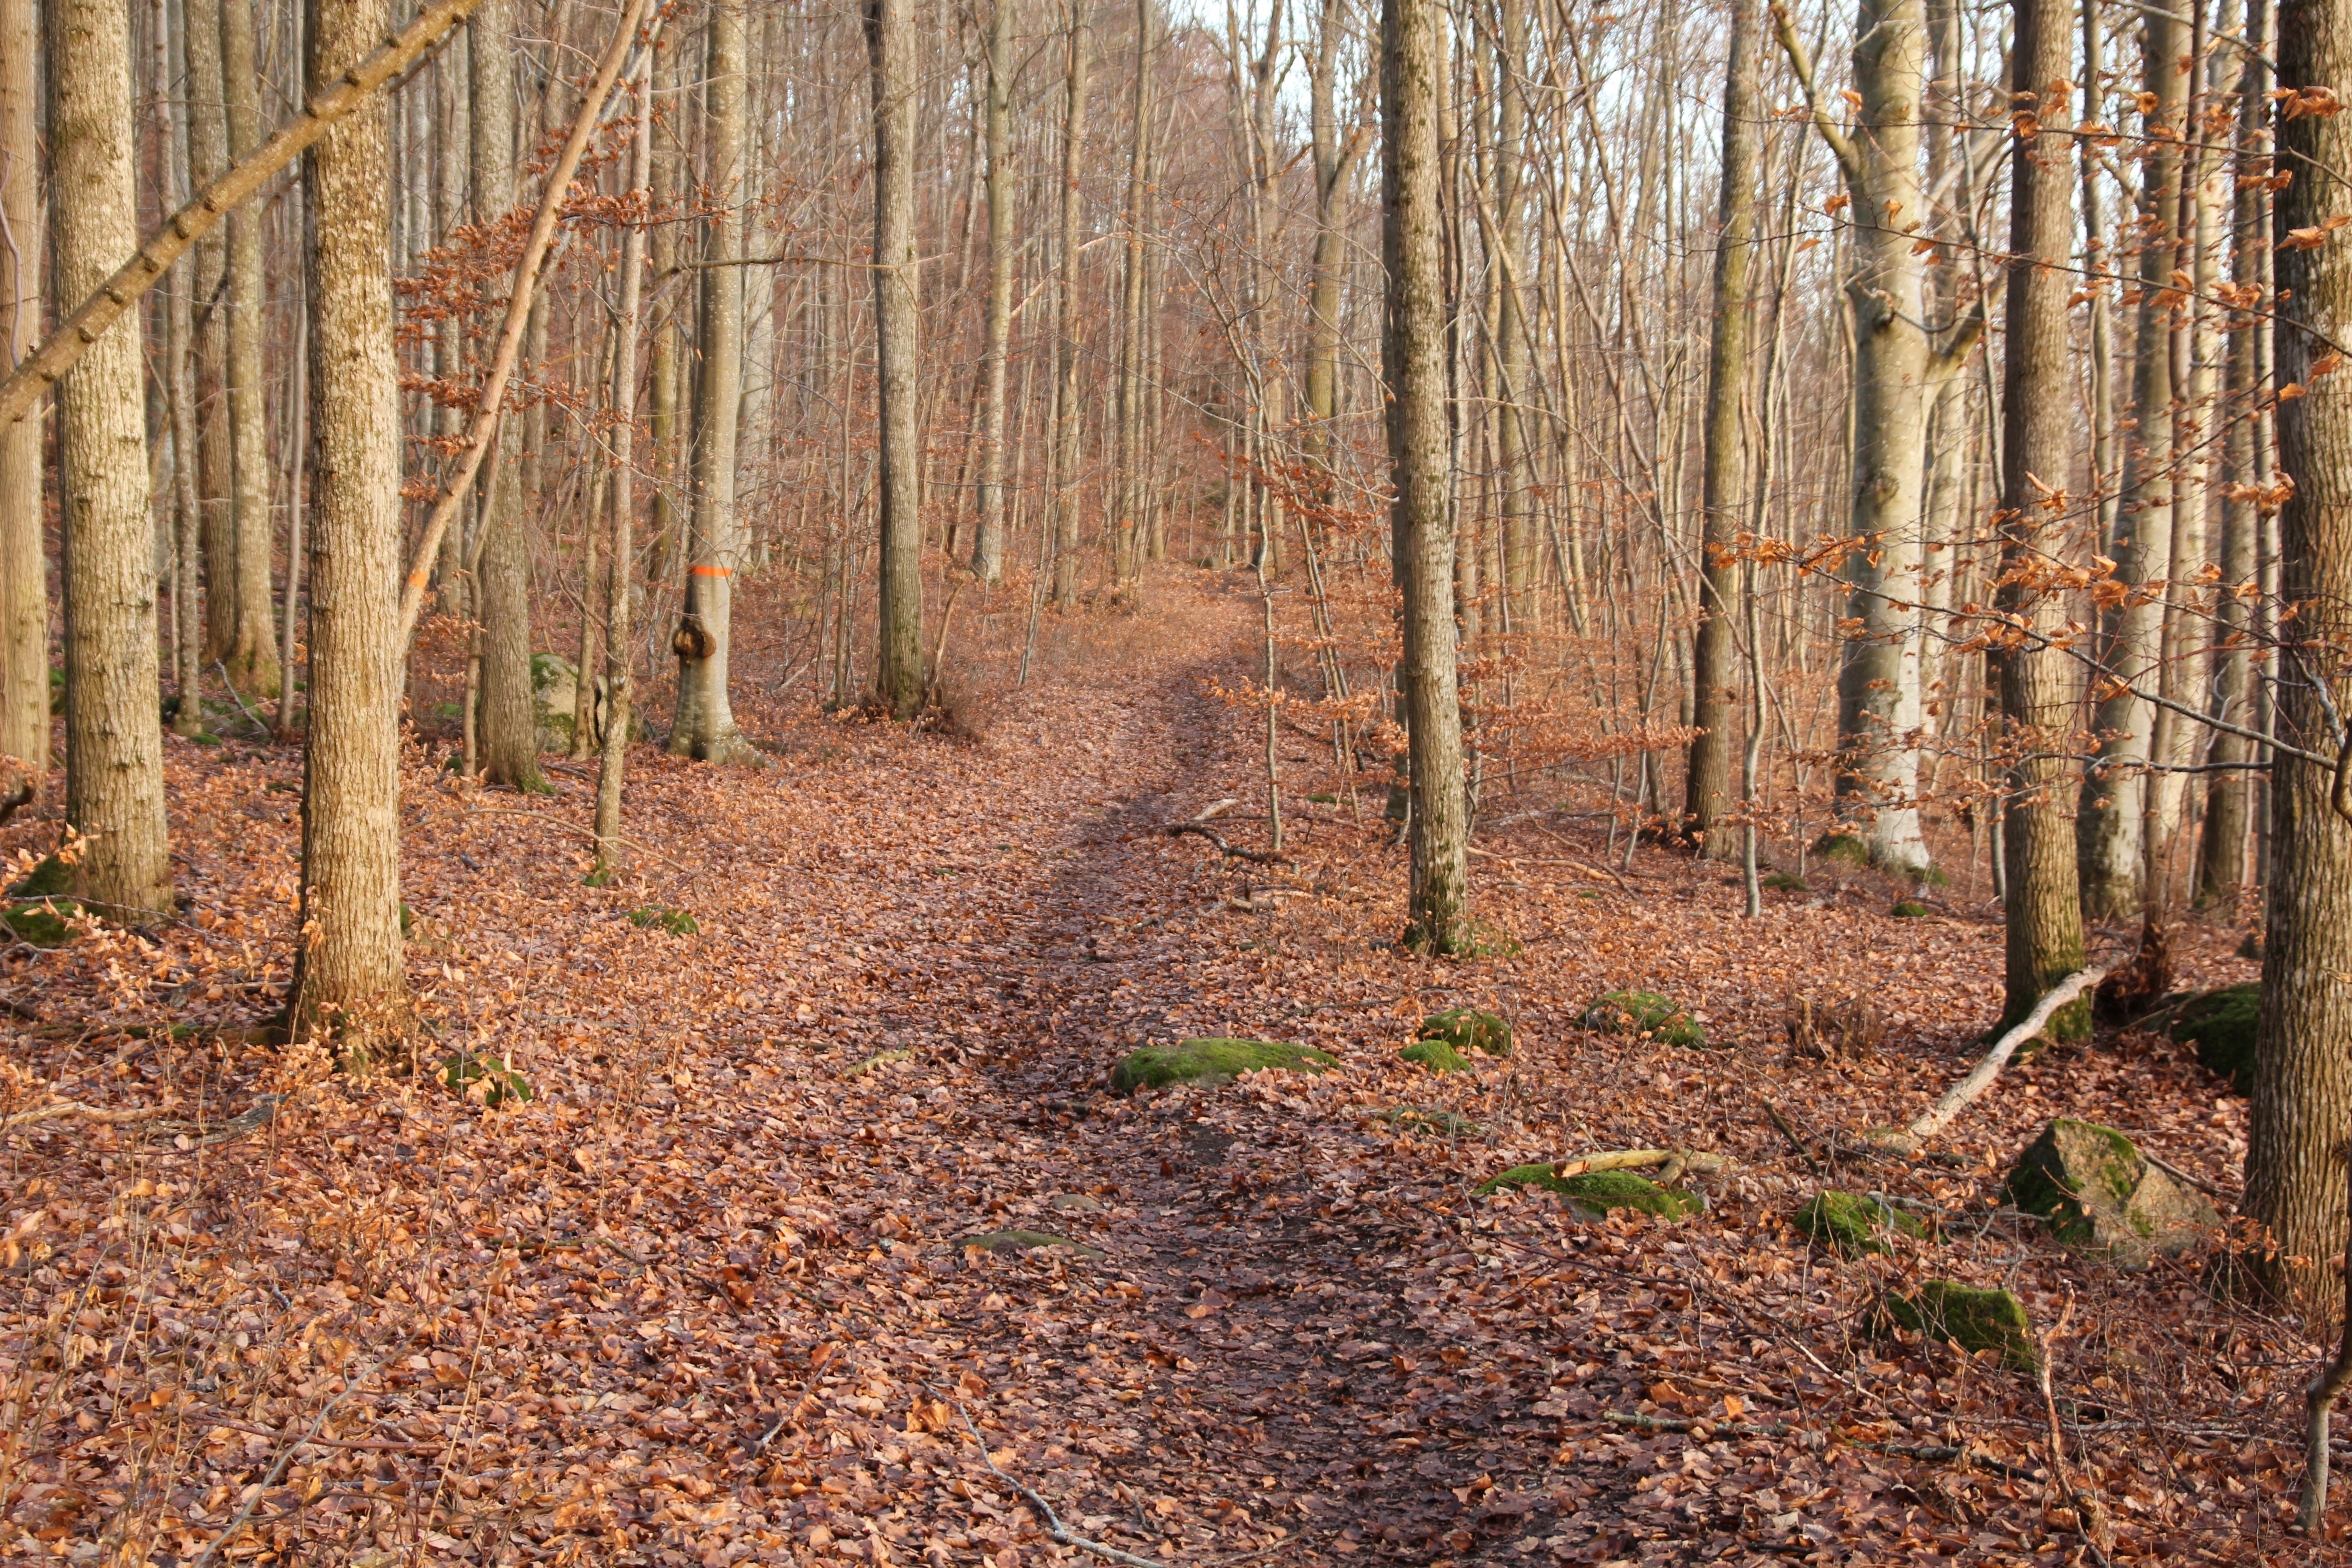
tree, nature, forest, path, wilderness, plant, wood, trail, sunlight, leaf, autumn, soil, season, sweden, deciduous, grove, woodland, habitat, tribes, ecosystem, beech forest, biome, old growth forest, natural environment, woody plant, temperate broadleaf and mixed forest, temperate coniferous forest